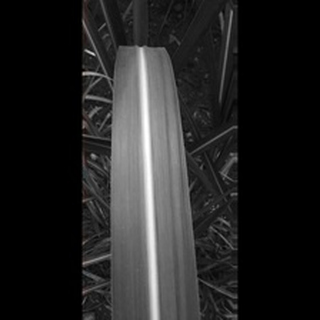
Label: healthy_sugarcane